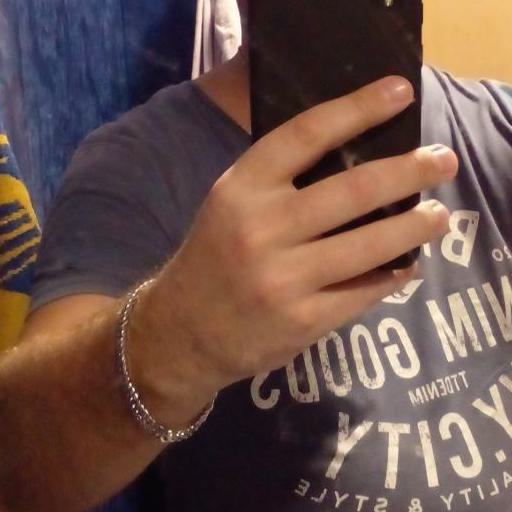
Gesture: no_gesture